Rogues to Riches

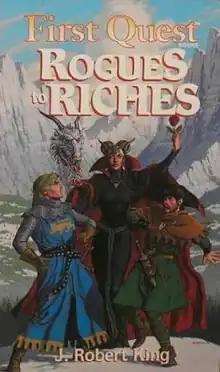

Rogues to Riches is a fantasy novel by J. Robert King, in the "First Quest" series, and based on the "Dungeons & Dragons" game.